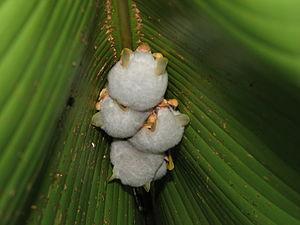
La chauve-souris blanche, unique représentant du genre Ectophylla, est une espèce de chauves-souris de la famille des Phyllostomidae, qui vit dans la forêt tropicale humide, en Amérique centrale.